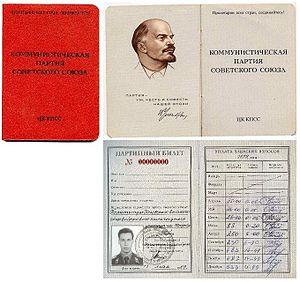
Le Parti communiste de l'Union soviétique était le seul parti politique autorisé dans l'Union des républiques socialistes soviétiques entre 1925 et 1990.